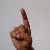
The image shows a hand gesture representing the letter 'D' in Indian Sign Language.